Bácum Municipality

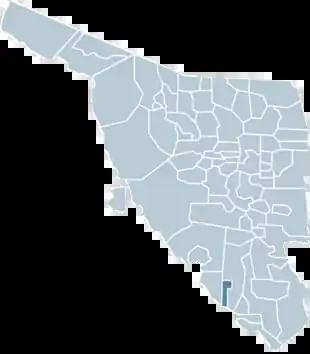
Locator map of the municipality of Bácum in southwestern Sonora.

Bácum is a municipality of southwestern Sonora, in northwestern Mexico. The population was 23,151 in 2020.